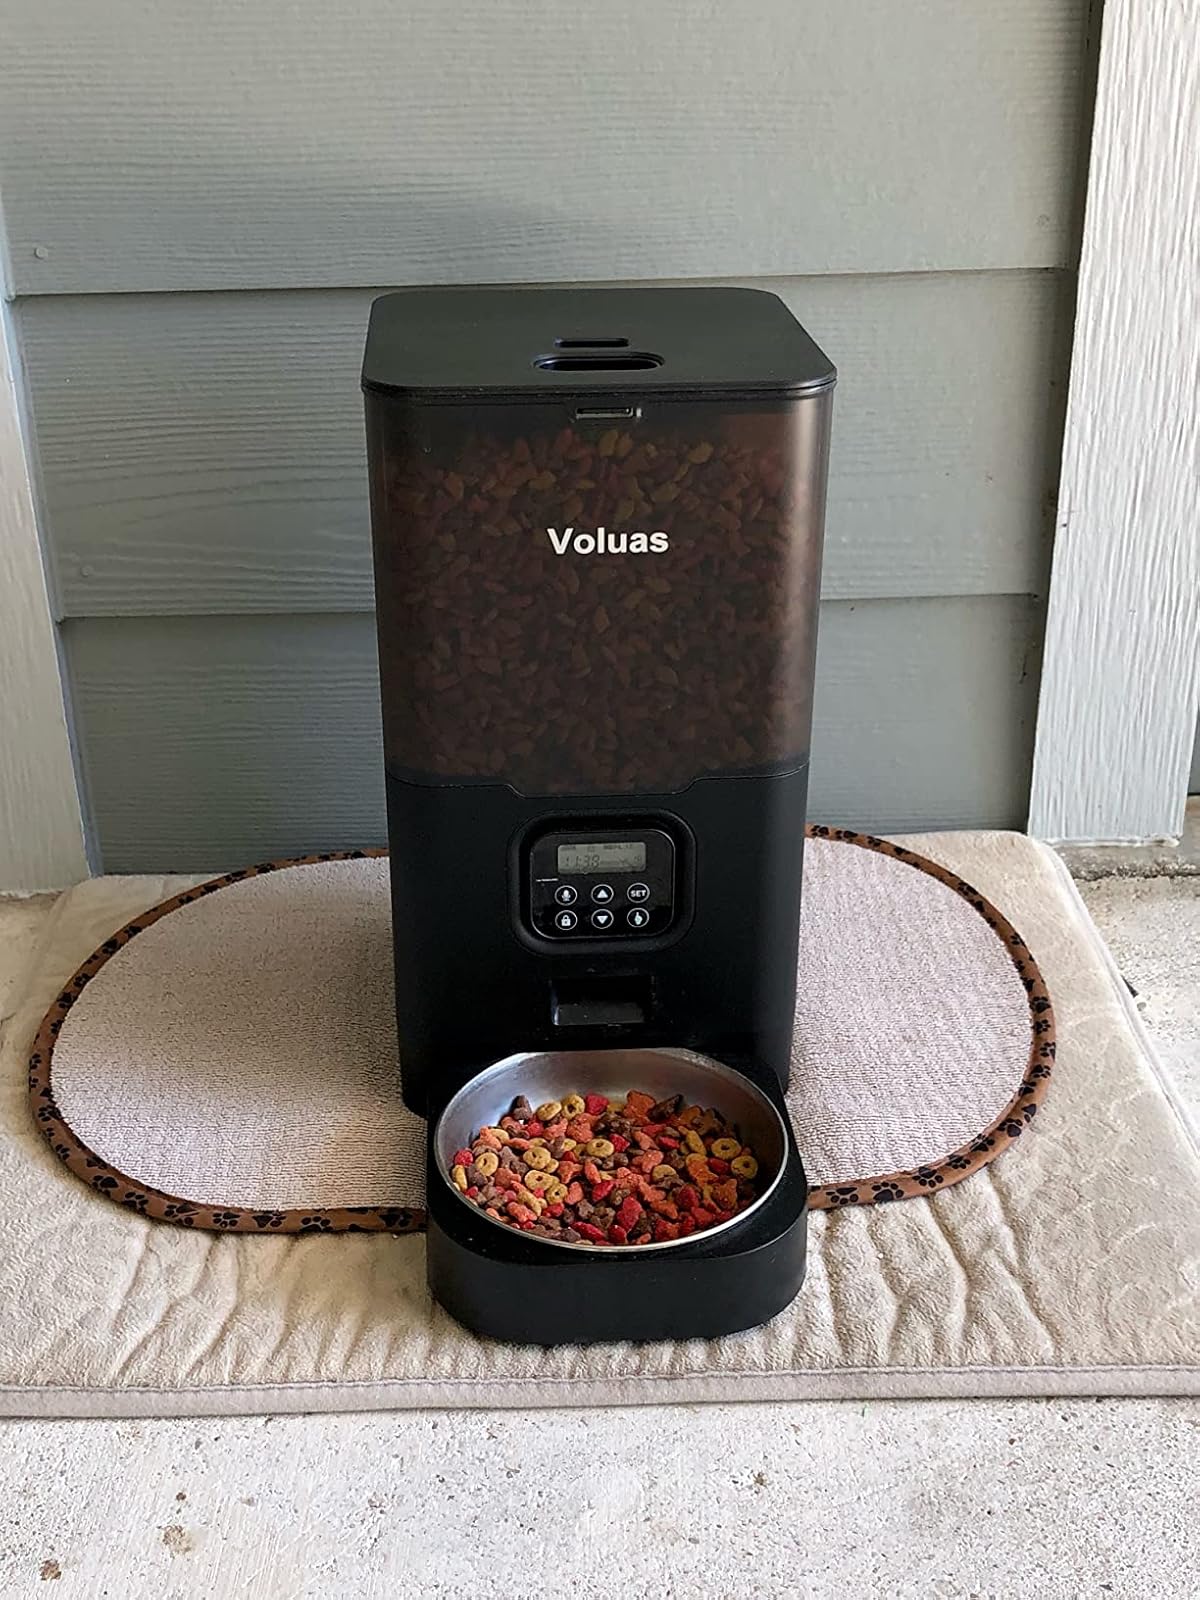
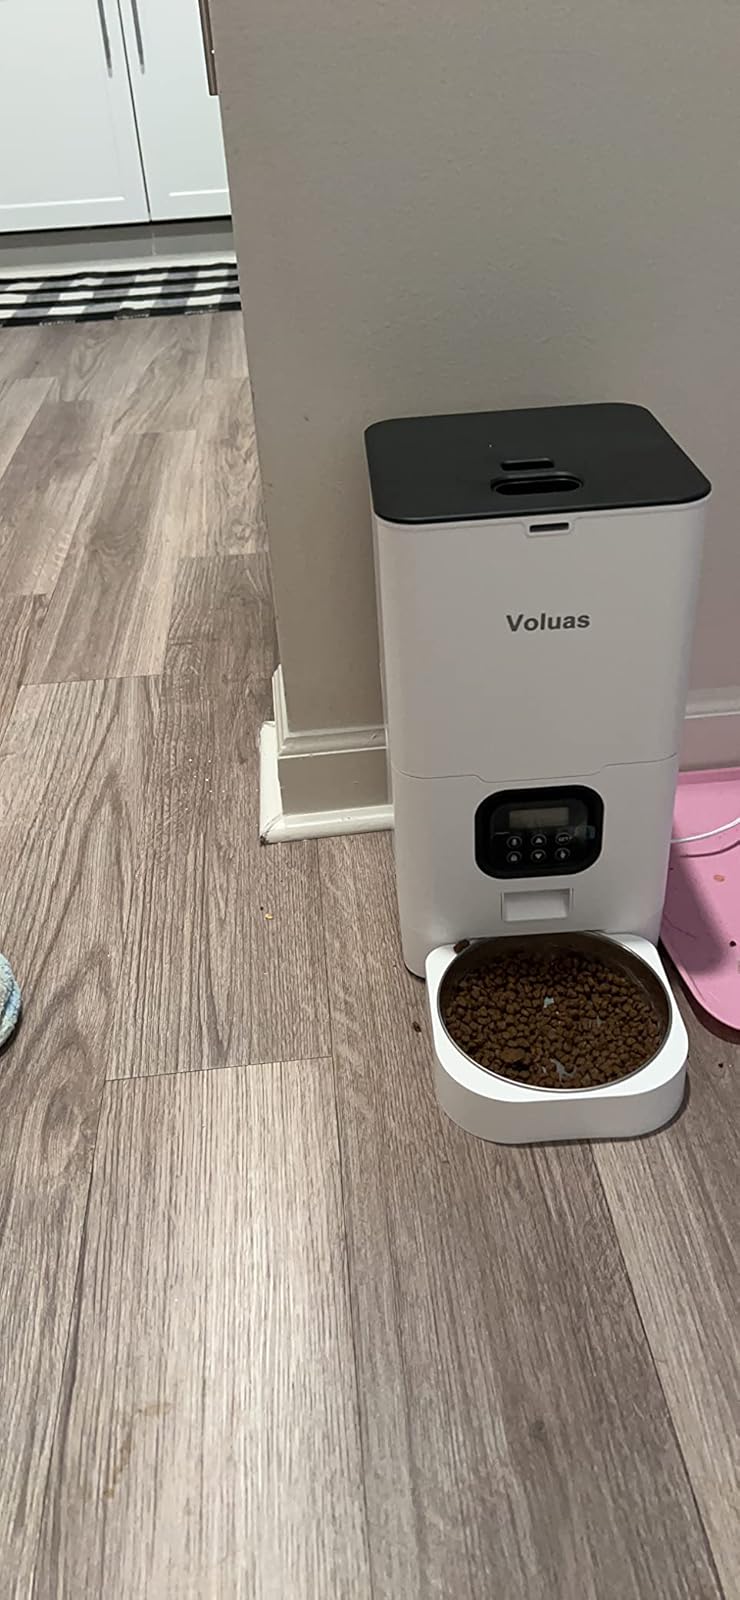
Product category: items_feeder
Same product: no